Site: brandenburg
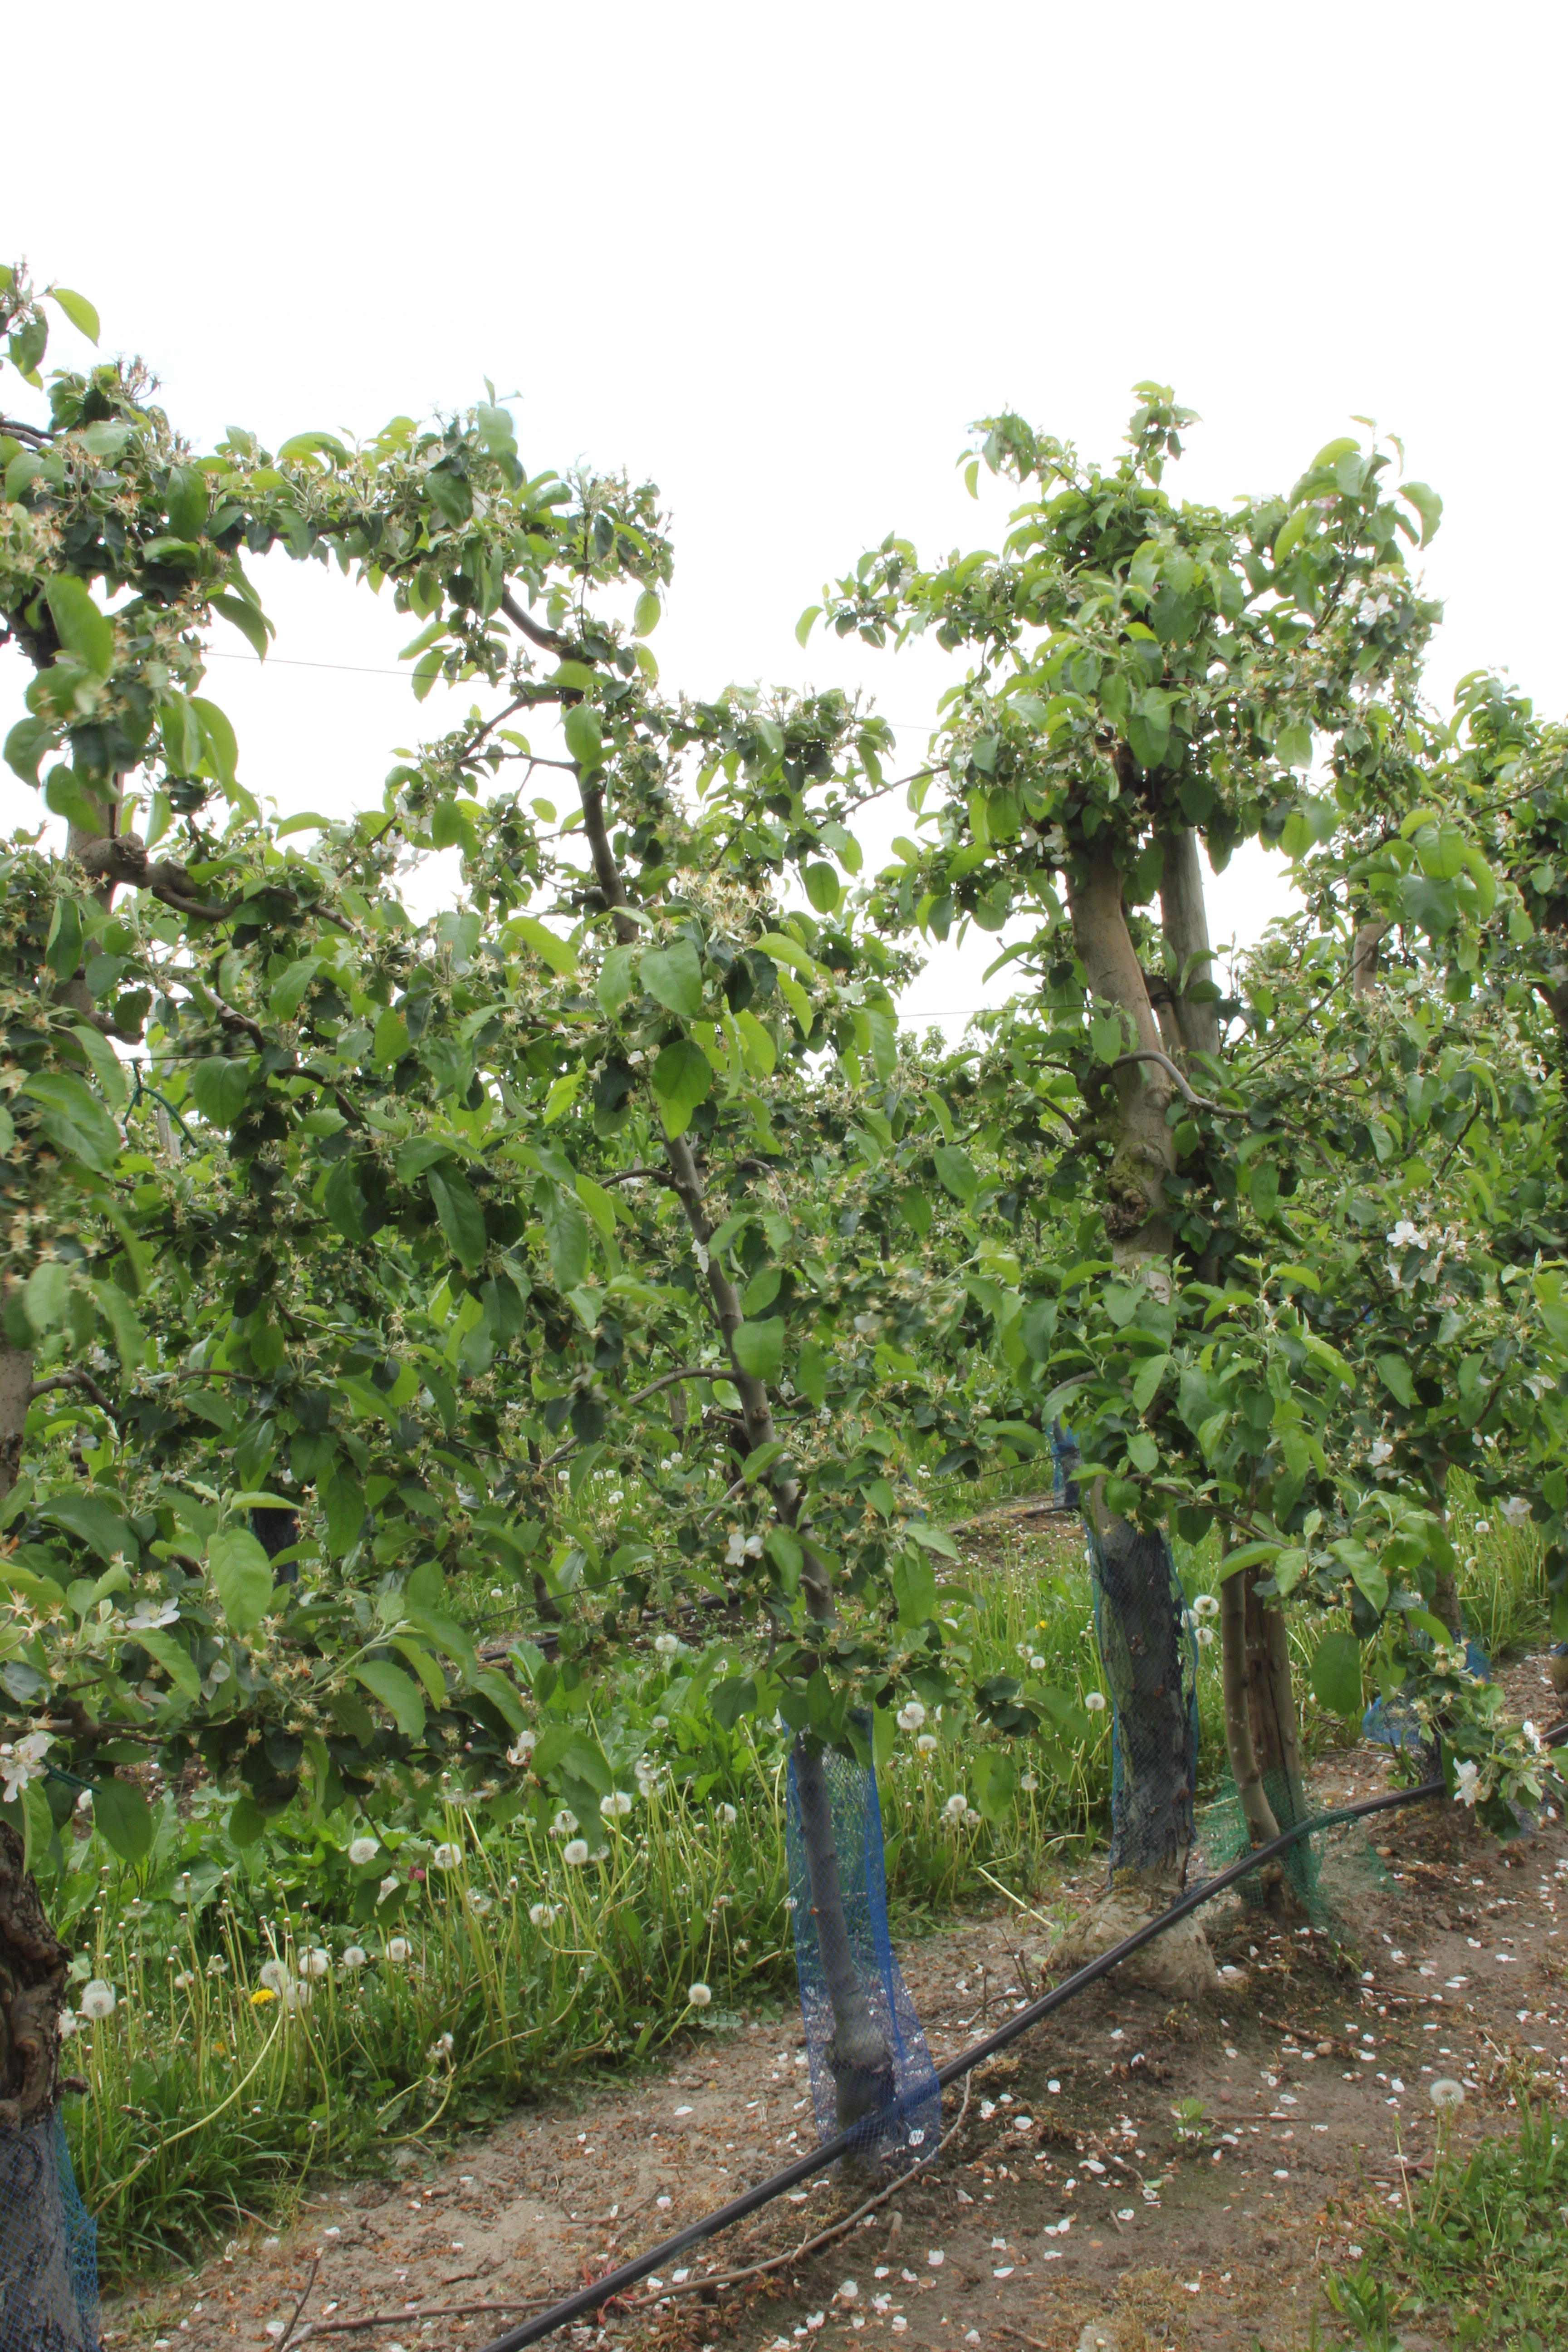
Growth stage (BBCH 67): Flowering